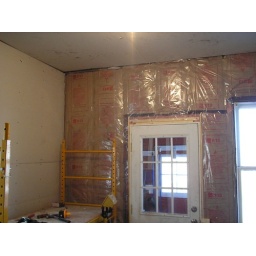
New door and insulation with plastic over it